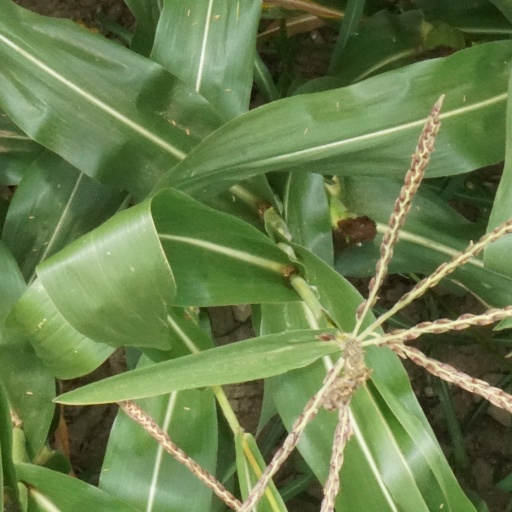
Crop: maize; corn